Metrication

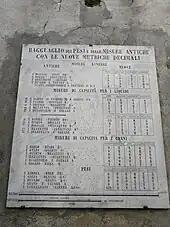
Tablet showing conversions of legacy units of weights and measures to metric units, Vicopisano, Tuscany.

The Cisalpine Republic, a North Italian republic set up by Napoleon in 1797 with its capital at Milan, first adopted a modified form of the metric system based on the "braccio cisalpino" (Cisalpine cubit) which was defined to be half a metre. In 1802 the Cisalpine Republic was renamed the Italian Republic, with Napoleon as its head of state. The following year the Cisalpine system of measure was replaced by the metric system.